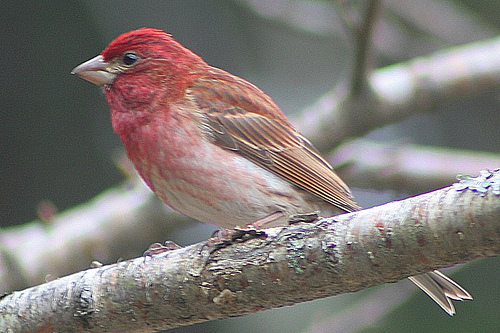
this bird has a white belly with a red breast and head.
this bird is small and has an ombre red tone throughout its feathers and striped wings
this is a bird with a white belly, red breast and head and a white beak.
this bird has black eyes, a wide pointed orange beak, and red feathers on its head that taper down to white and brown breast and tail feathers.
a bird with a small triangular bill, red head and a spotted pink belly.
this bird has wings that are brown with a red head
this bird has a red head that blends down into a white abdomen, with grey and yellow primary wings, and grey and white rectrices.
bird has a red head with a medium-thick straight short and pointy beak, and its red feathers gradient to white on its belly and brown over its back and tail.
this bird has a red head, with a red and white breast and reddish orange wings.
this bird appears to start off white on the lower part of it's body and then gradually get more red the farther up it's body.
Species: Purple Finch